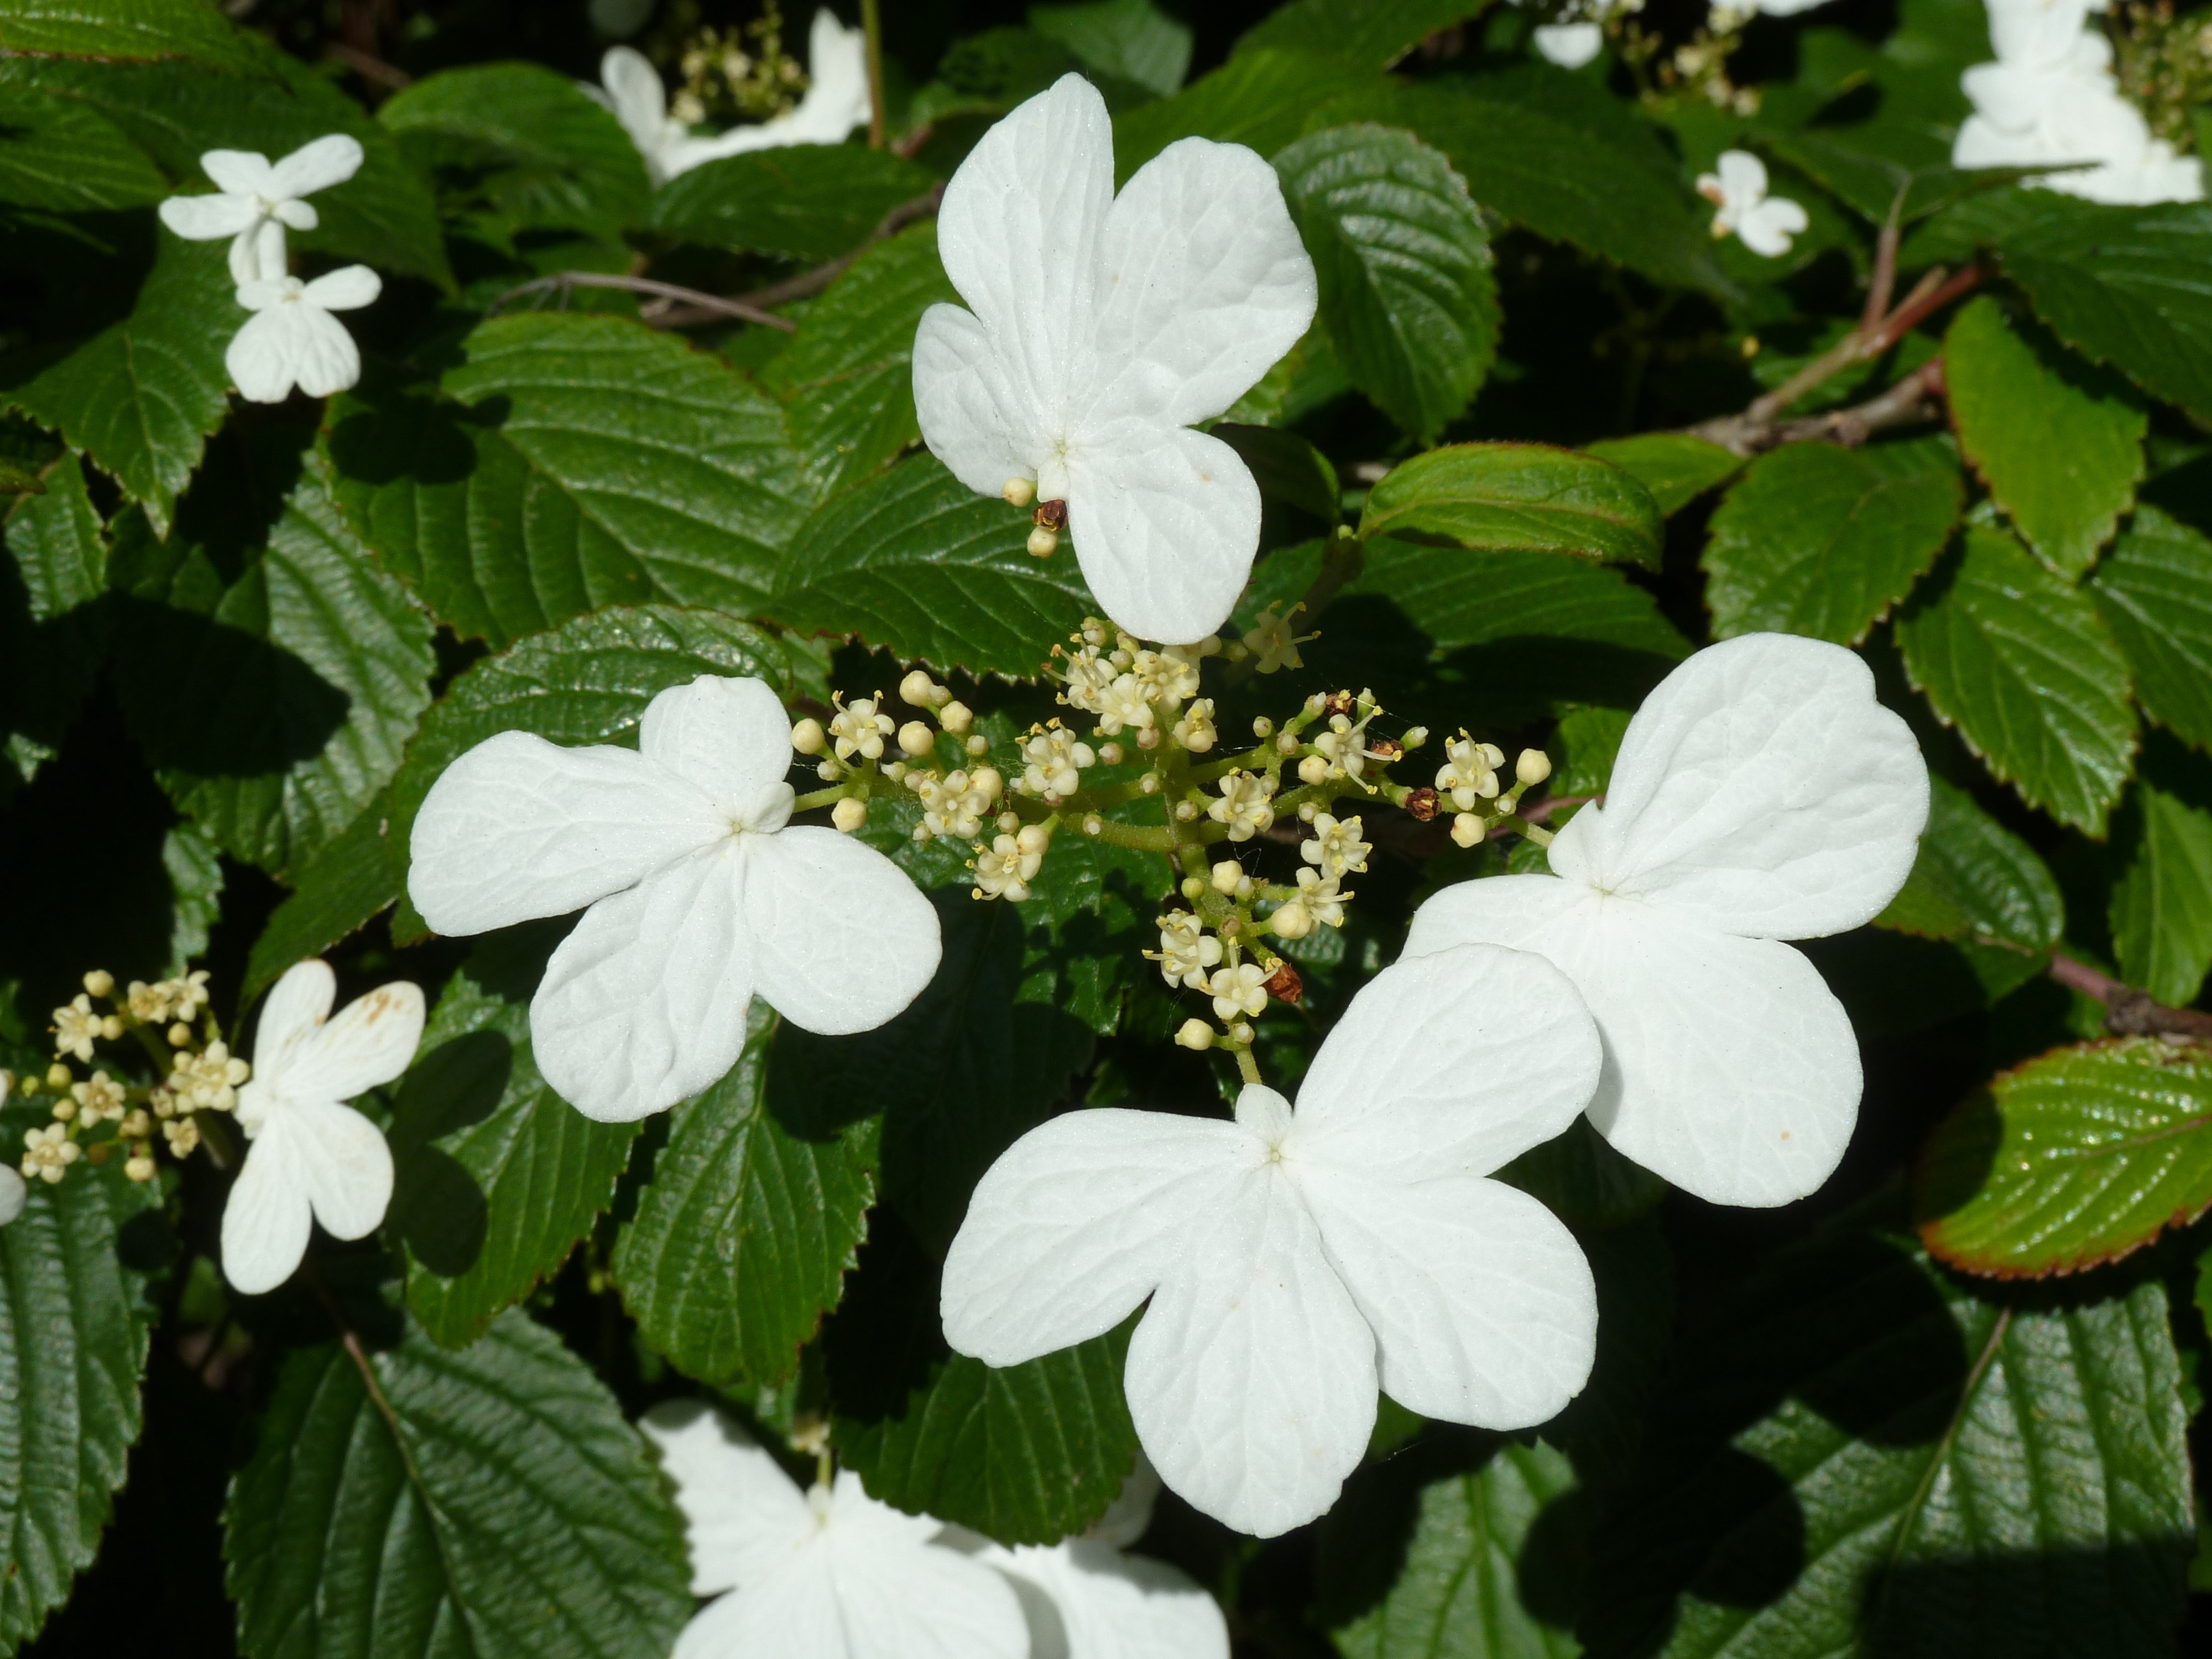
nature, blossom, plant, white, leaf, flower, petal, bloom, floral, spring, green, botany, garden, flora, hydrangea, white flower, flowers, viburnum, flowering plant, hydrangeaceae, cornales, annual plant, guelder rose, land plant, hydrangea serrata, moschatel family